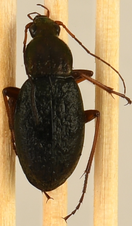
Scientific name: Chlaenius aestivus
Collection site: Blandy Experimental Farm NEON (BLAN), plot BLAN_004